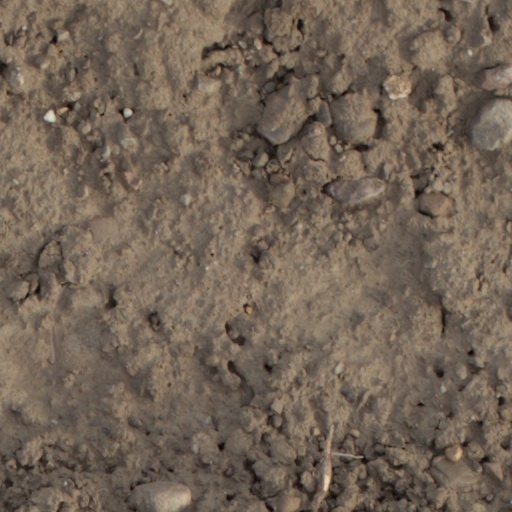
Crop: wheat